William Byrd Traxler Jr.

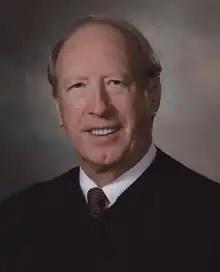

William Byrd Traxler Jr. (born May 1, 1948) is an American jurist who currently serves as a United States circuit judge of the United States Court of Appeals for the Fourth Circuit.